Thorpe affair

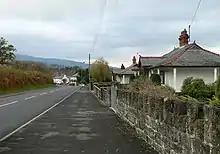
The village of Tal-y-bont, North Wales, where Scott lived in 1971

John Jeremy Thorpe was born in 1929, the son and grandson of Conservative MPs. He attended Eton, then studied law at Trinity College, Oxford, where, having decided on a political career, he devoted his main energies to making a personal impact rather than to his studies. Rejecting his Conservative background, he joined the small, centrist Liberal Party—which by the late 1940s was a declining force in British politics, but still offered a national platform and a challenge to an ambitious young politician. He became secretary and eventually President of the Oxford Liberal Club, and met many of the party's leading figures. In the Hilary term (January–March) of 1950–51 Thorpe served as President of the Oxford Union.